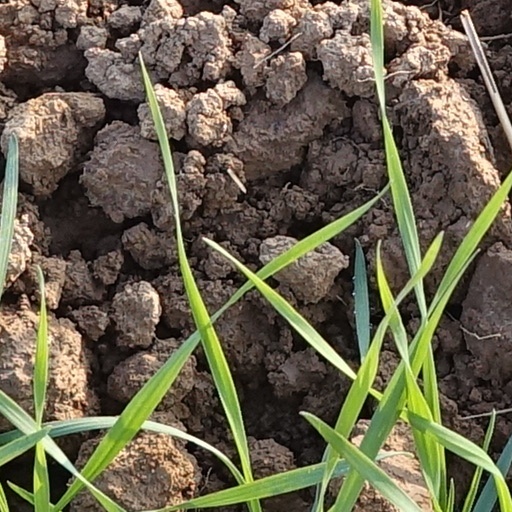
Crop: wheat